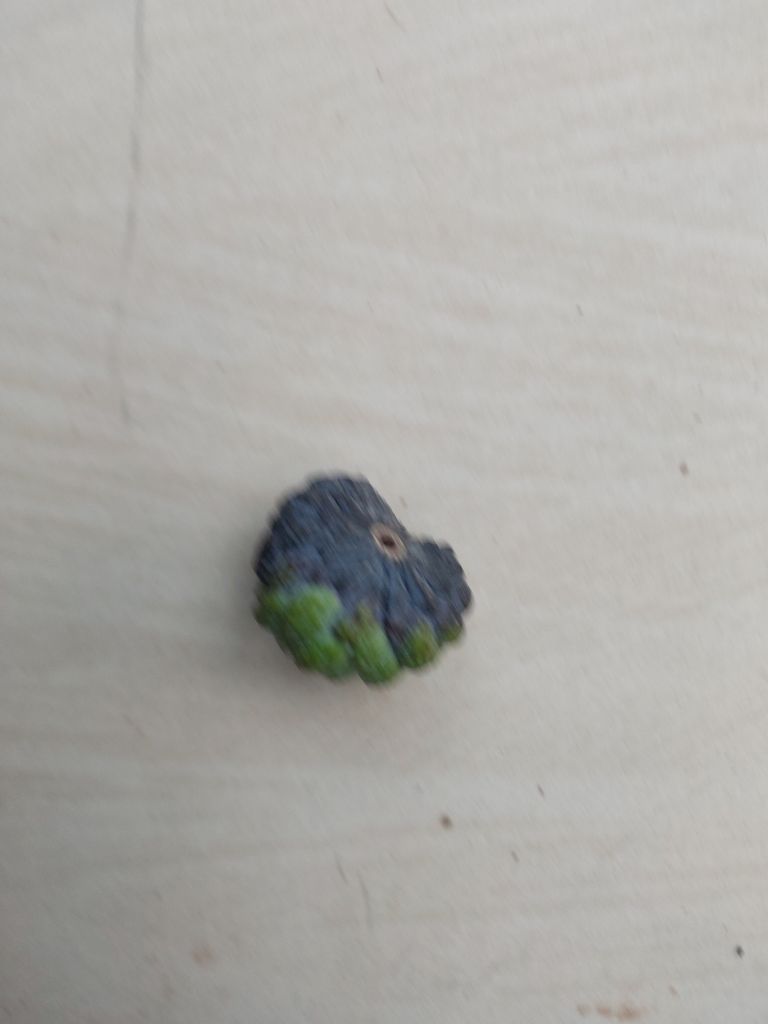
Disease label: Blank Canker